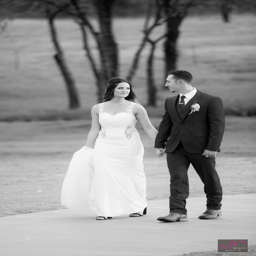
stunning black and white shot .